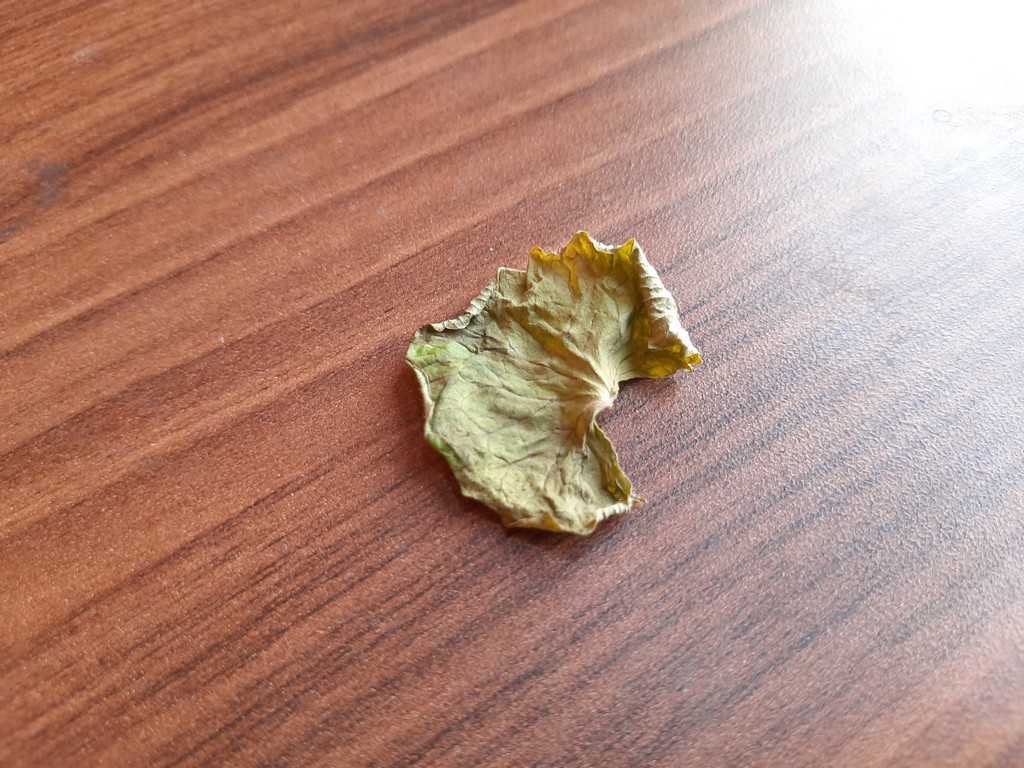
Label: Dried